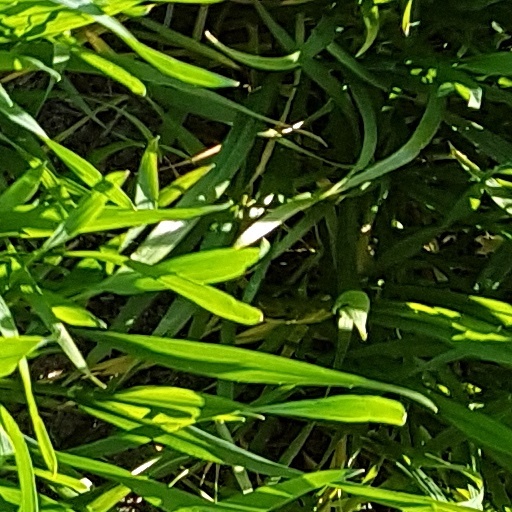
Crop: wheat